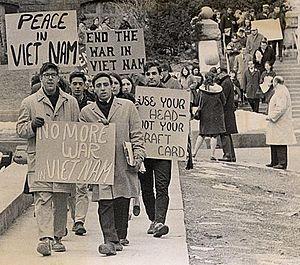
La désertion est l'acte d'abandonner ou de retirer l'appui à une entité à laquelle quelqu'un avait prêté serment ou avait prétendu devoir allégeance, responsabilité ou loyauté ou à laquelle il avait été contraint d'appartenir. On peut donc considérer que dans tout ordre cela existe.
L'antimilitarisme est une idéologie qui s'oppose au militarisme, dans ses dimensions hiérarchiques et autoritaires, mais aussi bellicistes et nationalistes. Pour ses partisans, la guerre est inhérente au capitalisme et au colonialisme.